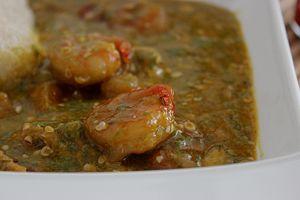
Sauce gombo recette du togo This is an image of food from Cameroon
Le gombo, appelé lalo à l'île de La Réunion et à l'île Maurice, calou en Guyane, calalou en Haïti ou okra en Louisiane et plus généralement dans le sud des États-Unis, est une espèce de plante tropicale à fleurs originaire d'Afrique, proche de l'hibiscus, appartenant à la famille des Malvaceae.
La sauce gombo est une sauce gluante à base de gombos frais ou secs. Elle accompagne les plats de poisson ou de viande. On la trouve en Afrique de l'Ouest en particulier en Côte d'Ivoire, au Sénégal, au Togo ou encore en Guinée-Bissau.